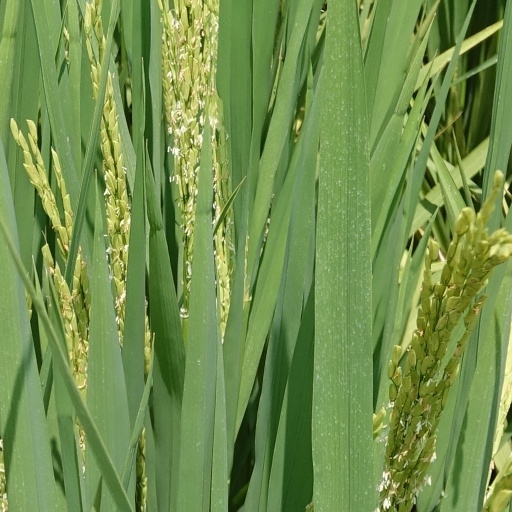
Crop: rice